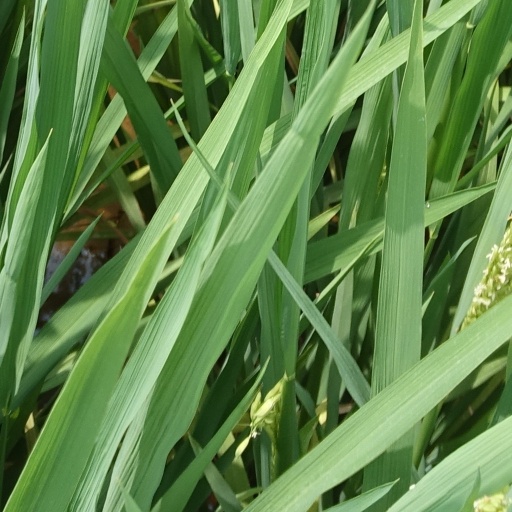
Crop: rice